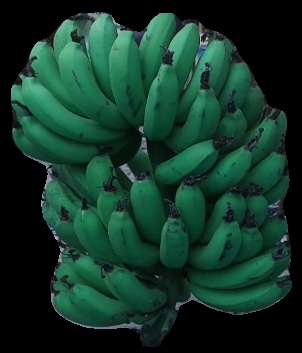
Variety: pachbale
Grade: grade3